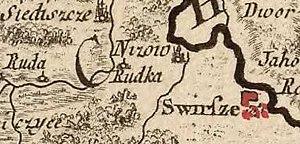
Rudka est un village polonais de la gmina de Ruda-Huta dans le powiat de Chełm de la voïvodie de Lublin dans l'est de la Pologne, à la frontière avec l'Ukraine.
Hniszów est un village polonais de la gmina de Ruda-Huta dans le powiat de Chełm de la voïvodie de Lublin dans l'est de la Pologne, à la frontière avec l'Ukraine.